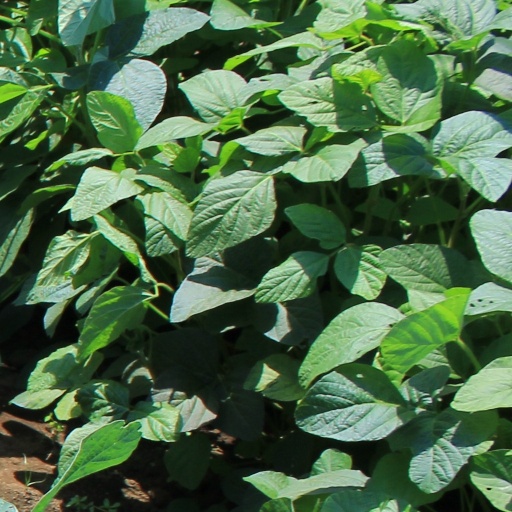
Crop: soybean